Deniz Gamze Ergüven

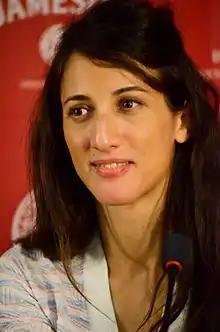
Ergüven in July 2015

Deniz Gamze Ergüven (born 4 June 1978) is a Turkish-French film director best known for her debut feature film "Mustang".